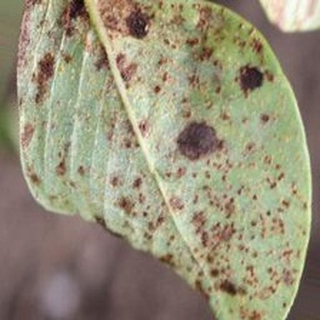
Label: groundnut_rust